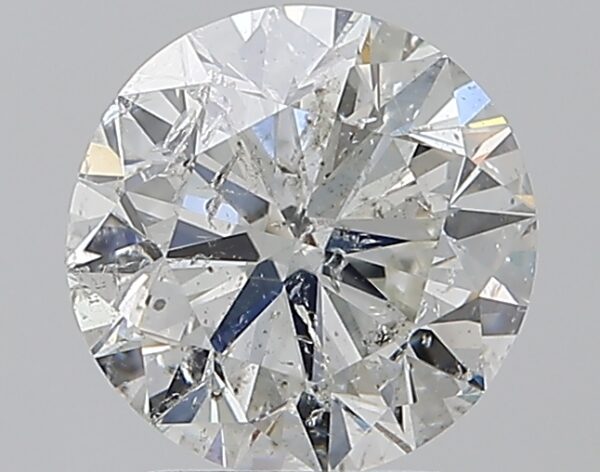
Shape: round
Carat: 2.01
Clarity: SI2
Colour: H
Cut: VG
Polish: EX
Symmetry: EX
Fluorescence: N
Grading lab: IGI
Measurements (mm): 7.95 x 7.84 x 4.97